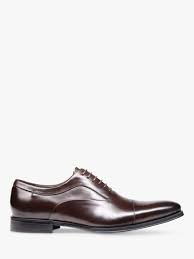
Label: Brogue